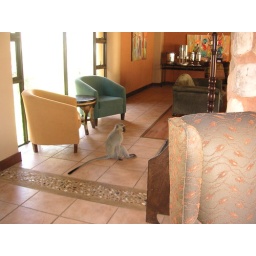
monkey in the house